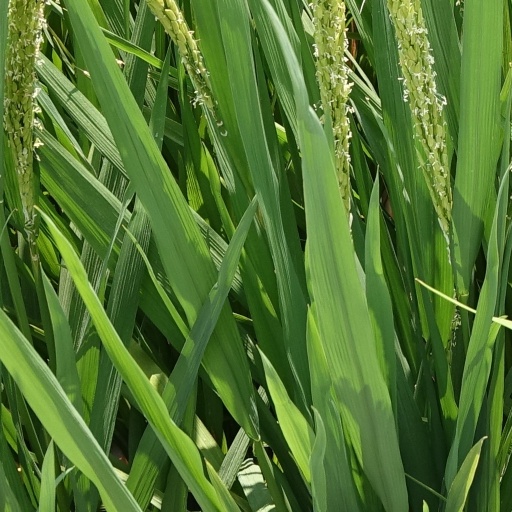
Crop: rice